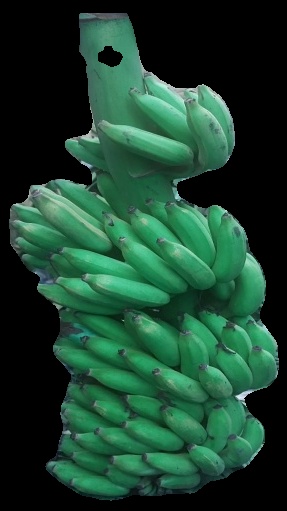
Variety: elakki-bale
Grade: grade1